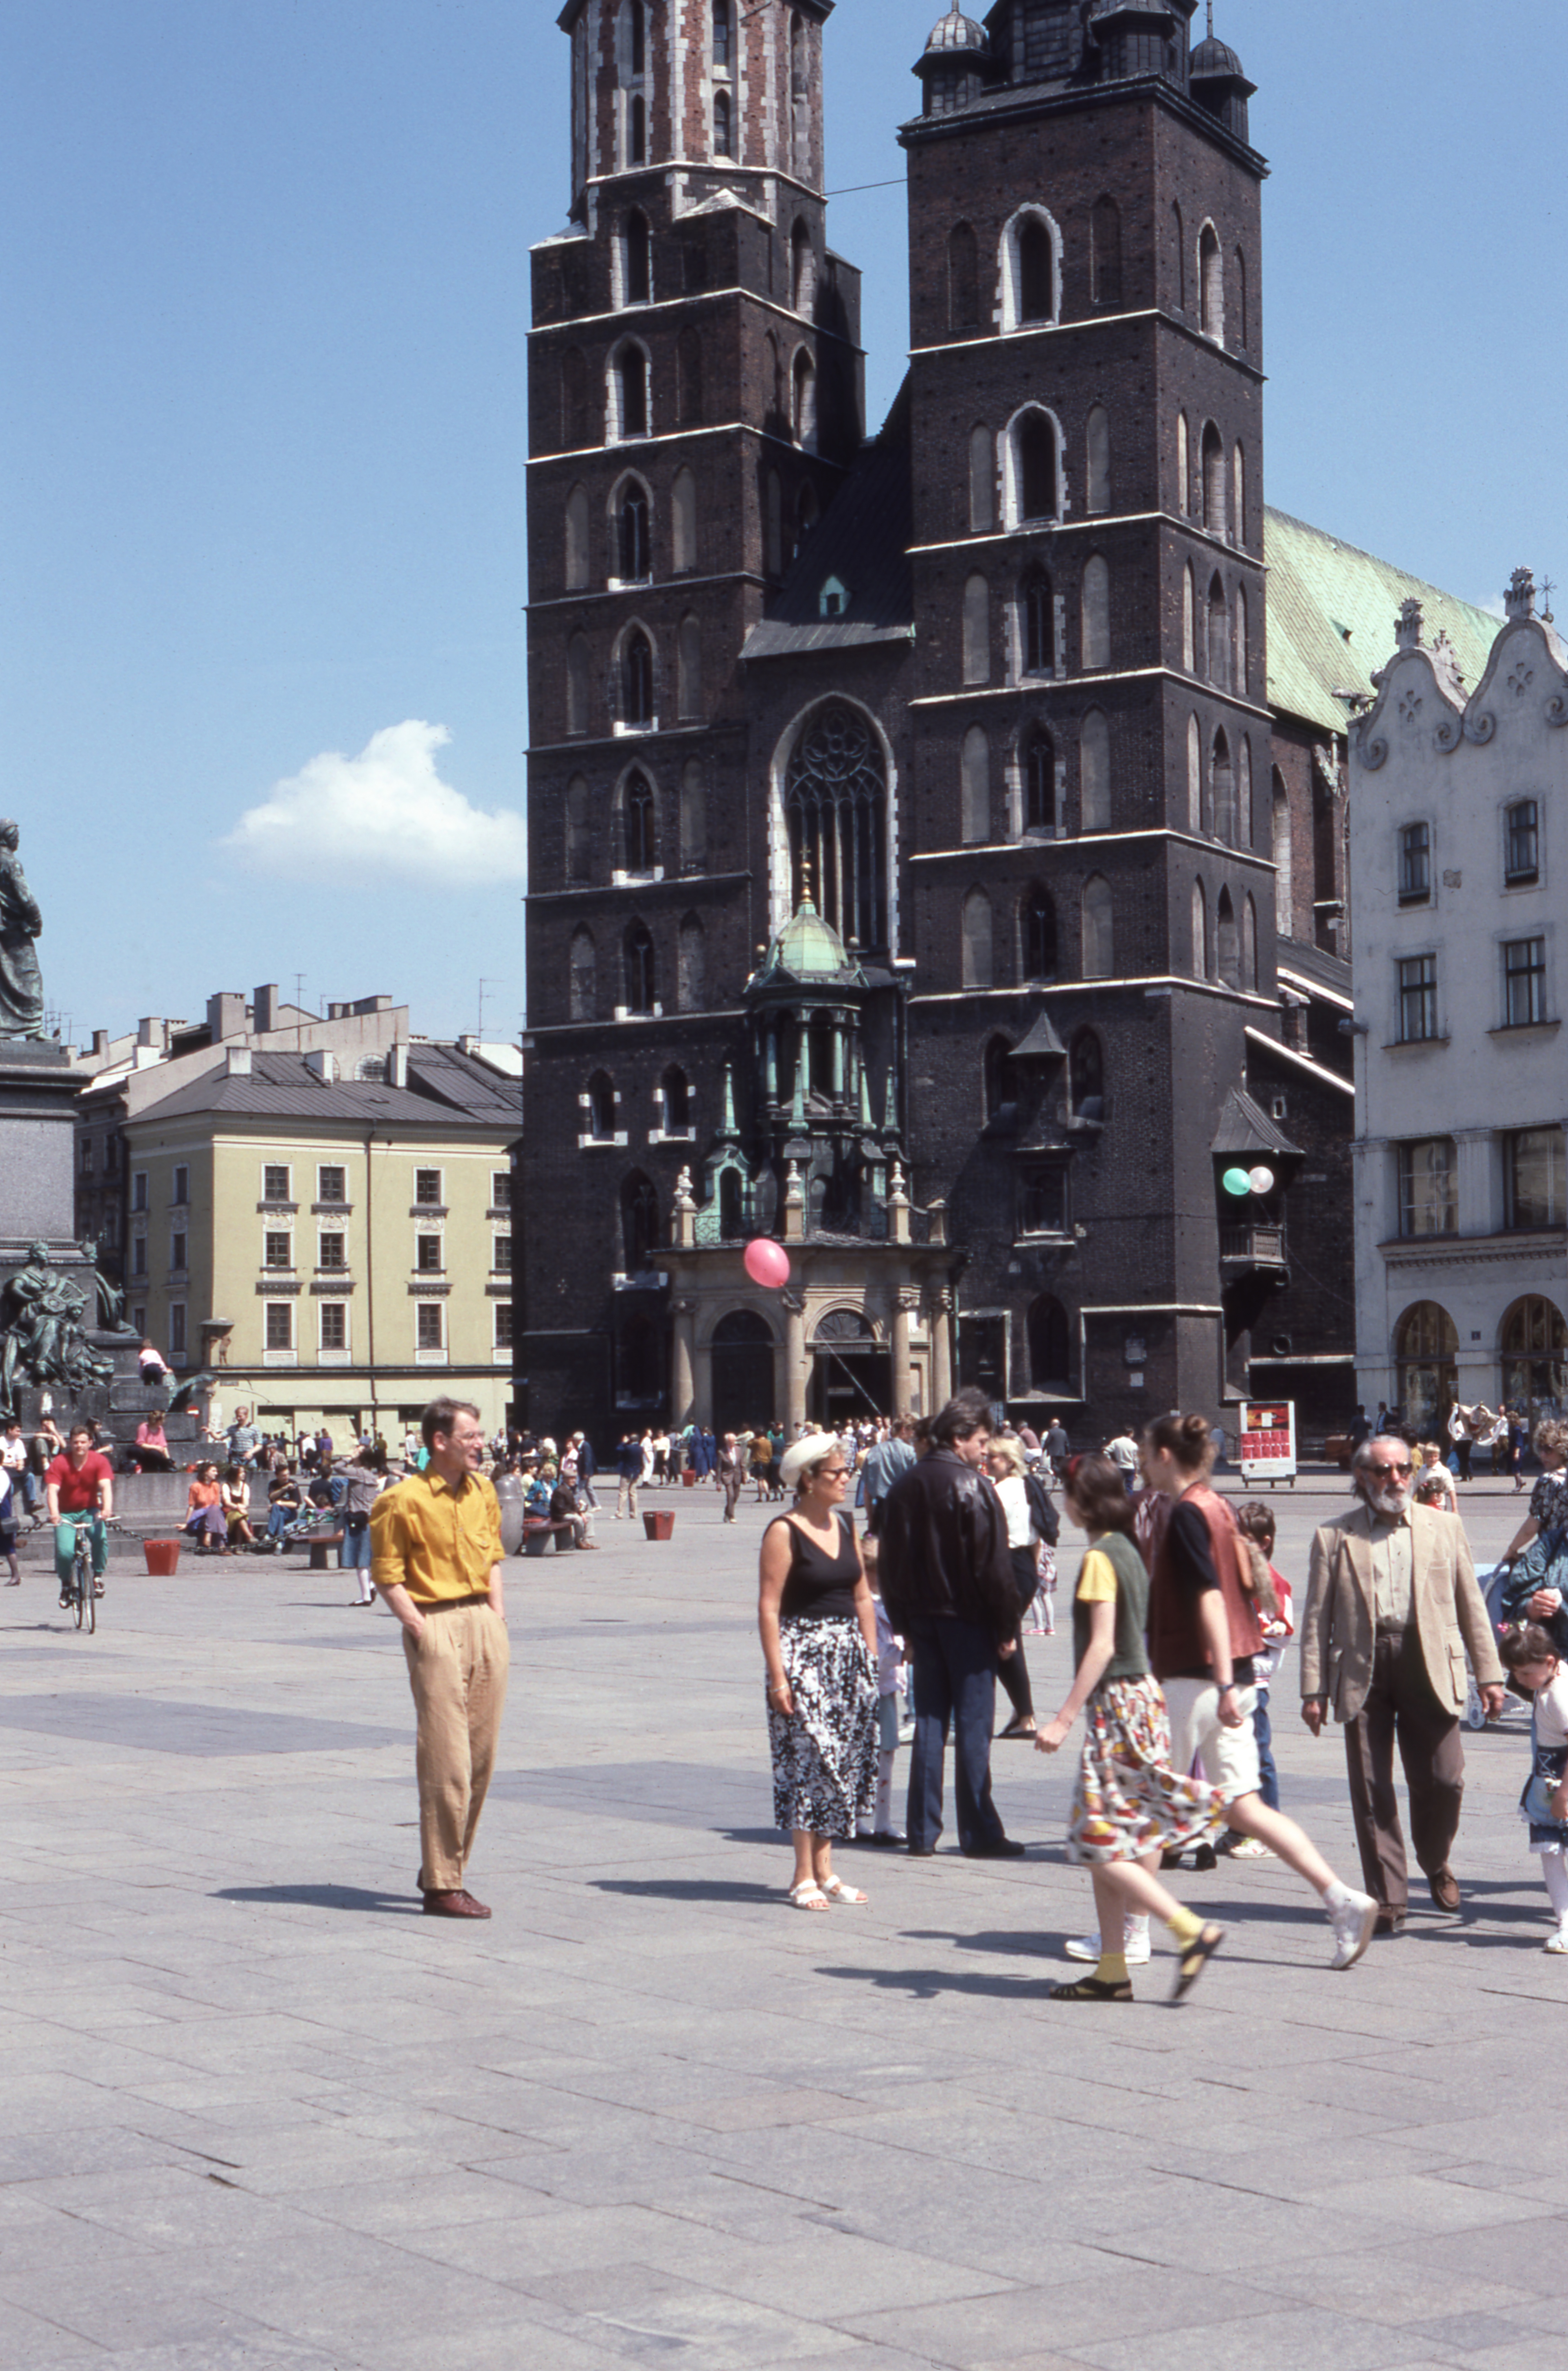
pedestrian, boardwalk, road, street, town, city, walkway, downtown, vacation, landmark, tourism, infrastructure, town square, tours, human settlement